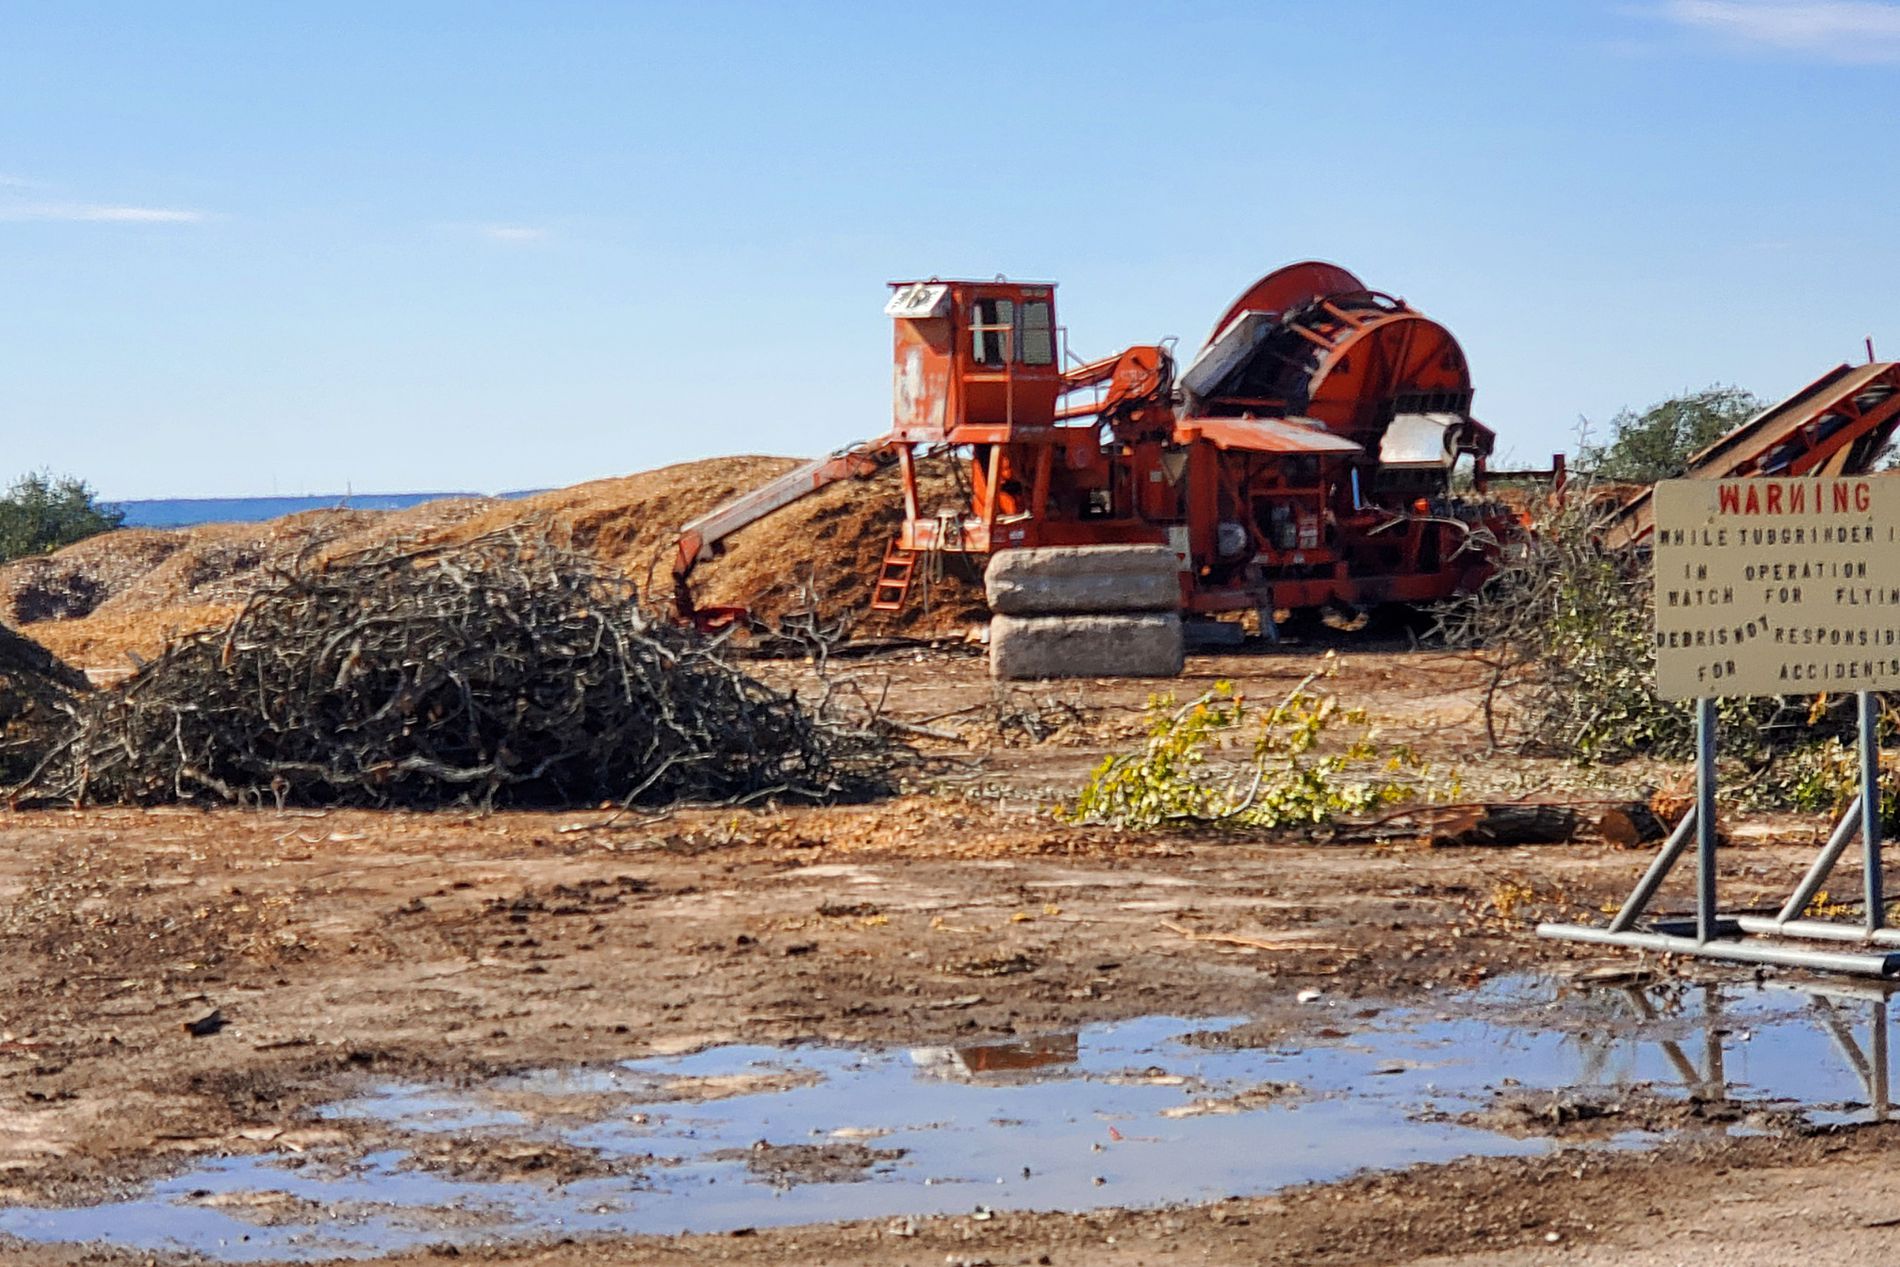
Work Area
The image presents a view of a work area, A large piece of heavy equipment at the center, A warning sign on the right side. In the background, a sea beyond the soil, under a wide and clear sky.
An eye-level shot presents a view of a work area, combining industrial elements with natural scenery for a visually appealing composition. The natural midday light enhances the details and contrast in the image.
Labels: Soil, Mining, Bulldozer, Machine, Outdoors, Nature, Construction, Architecture, Building, Shelter, Person, Worker, Sky, Tree, Sea, Ground, Blocks, Wood, Water, Warning Plate